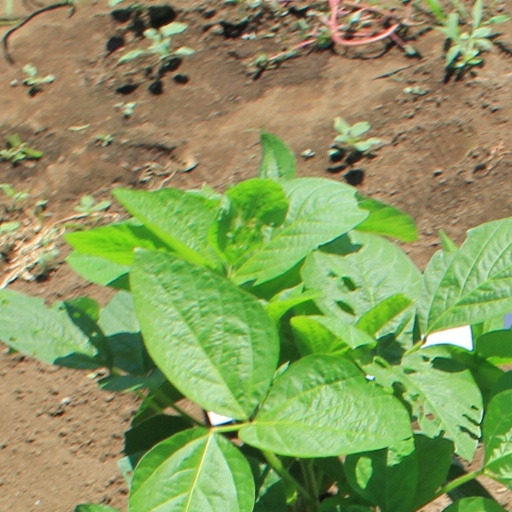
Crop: soybean